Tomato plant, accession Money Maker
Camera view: bottom (45 deg); turntable rotation: 150 degrees
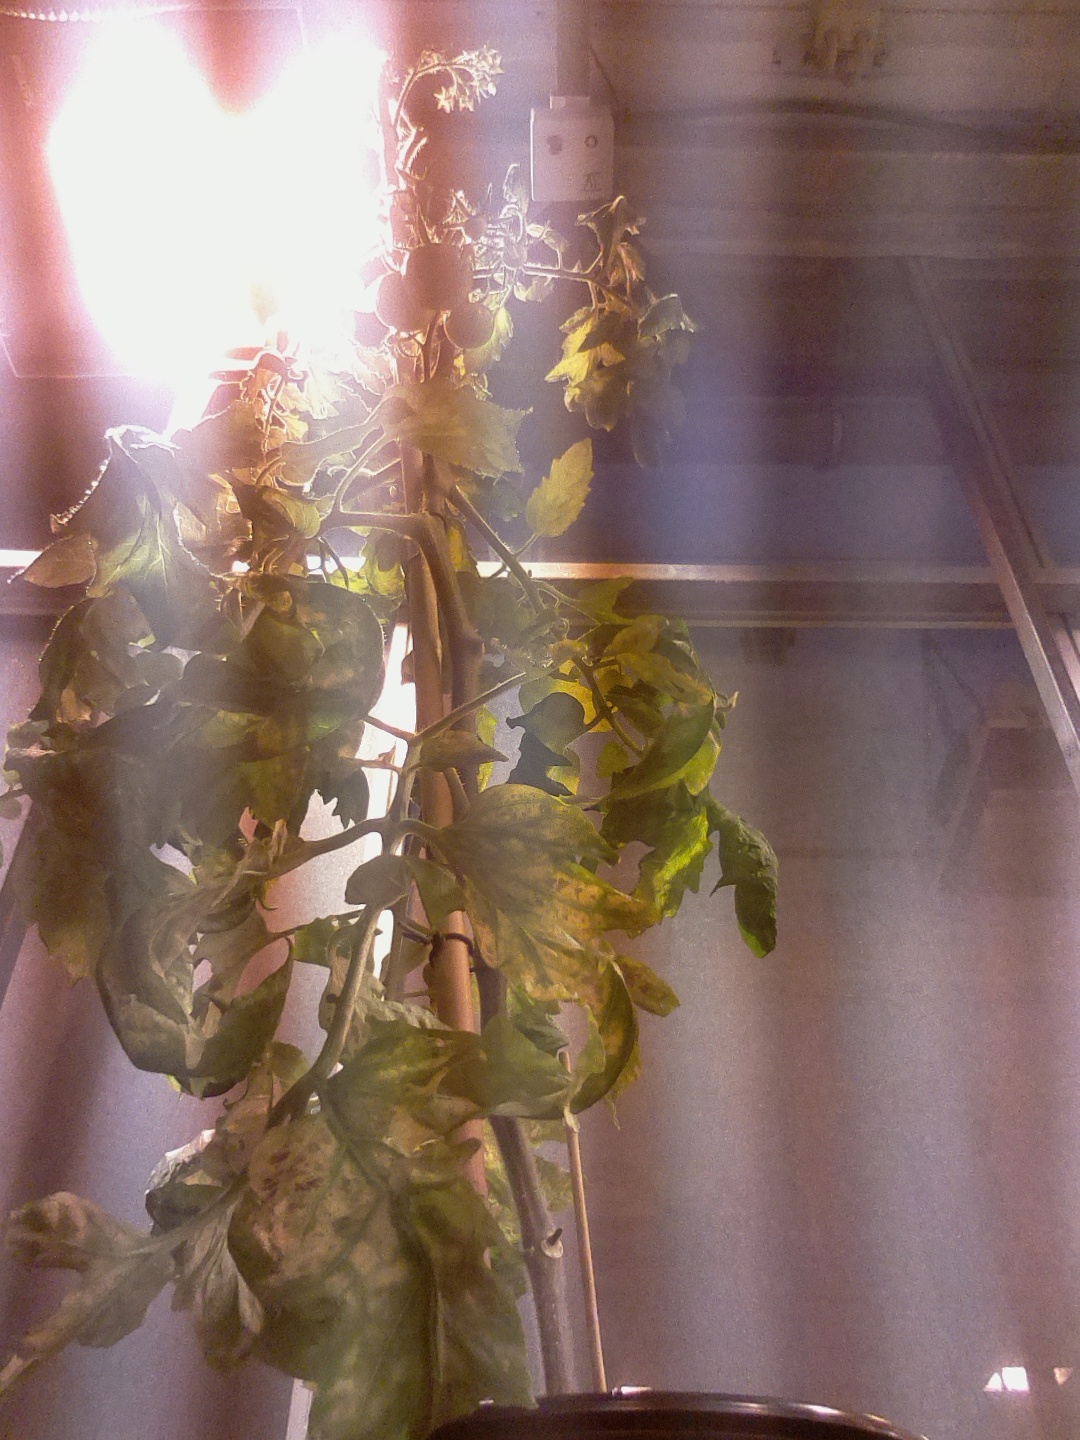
BBCH growth stage 75: 50%-60% of final fruit size